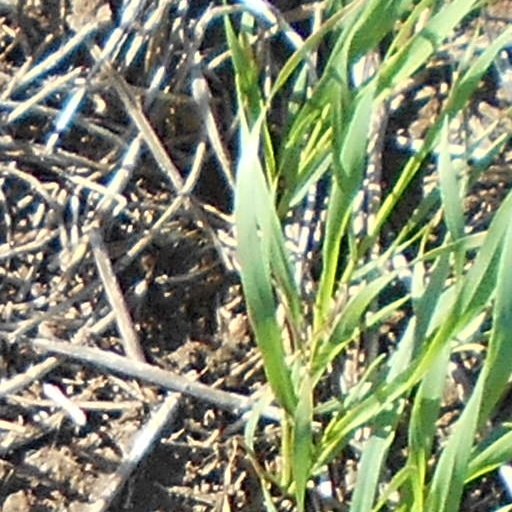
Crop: wheat